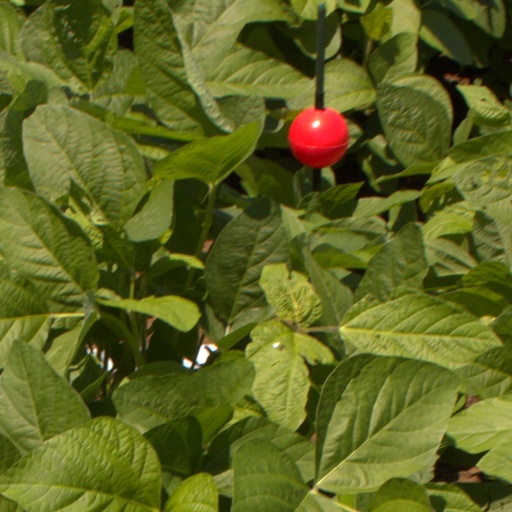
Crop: soybean